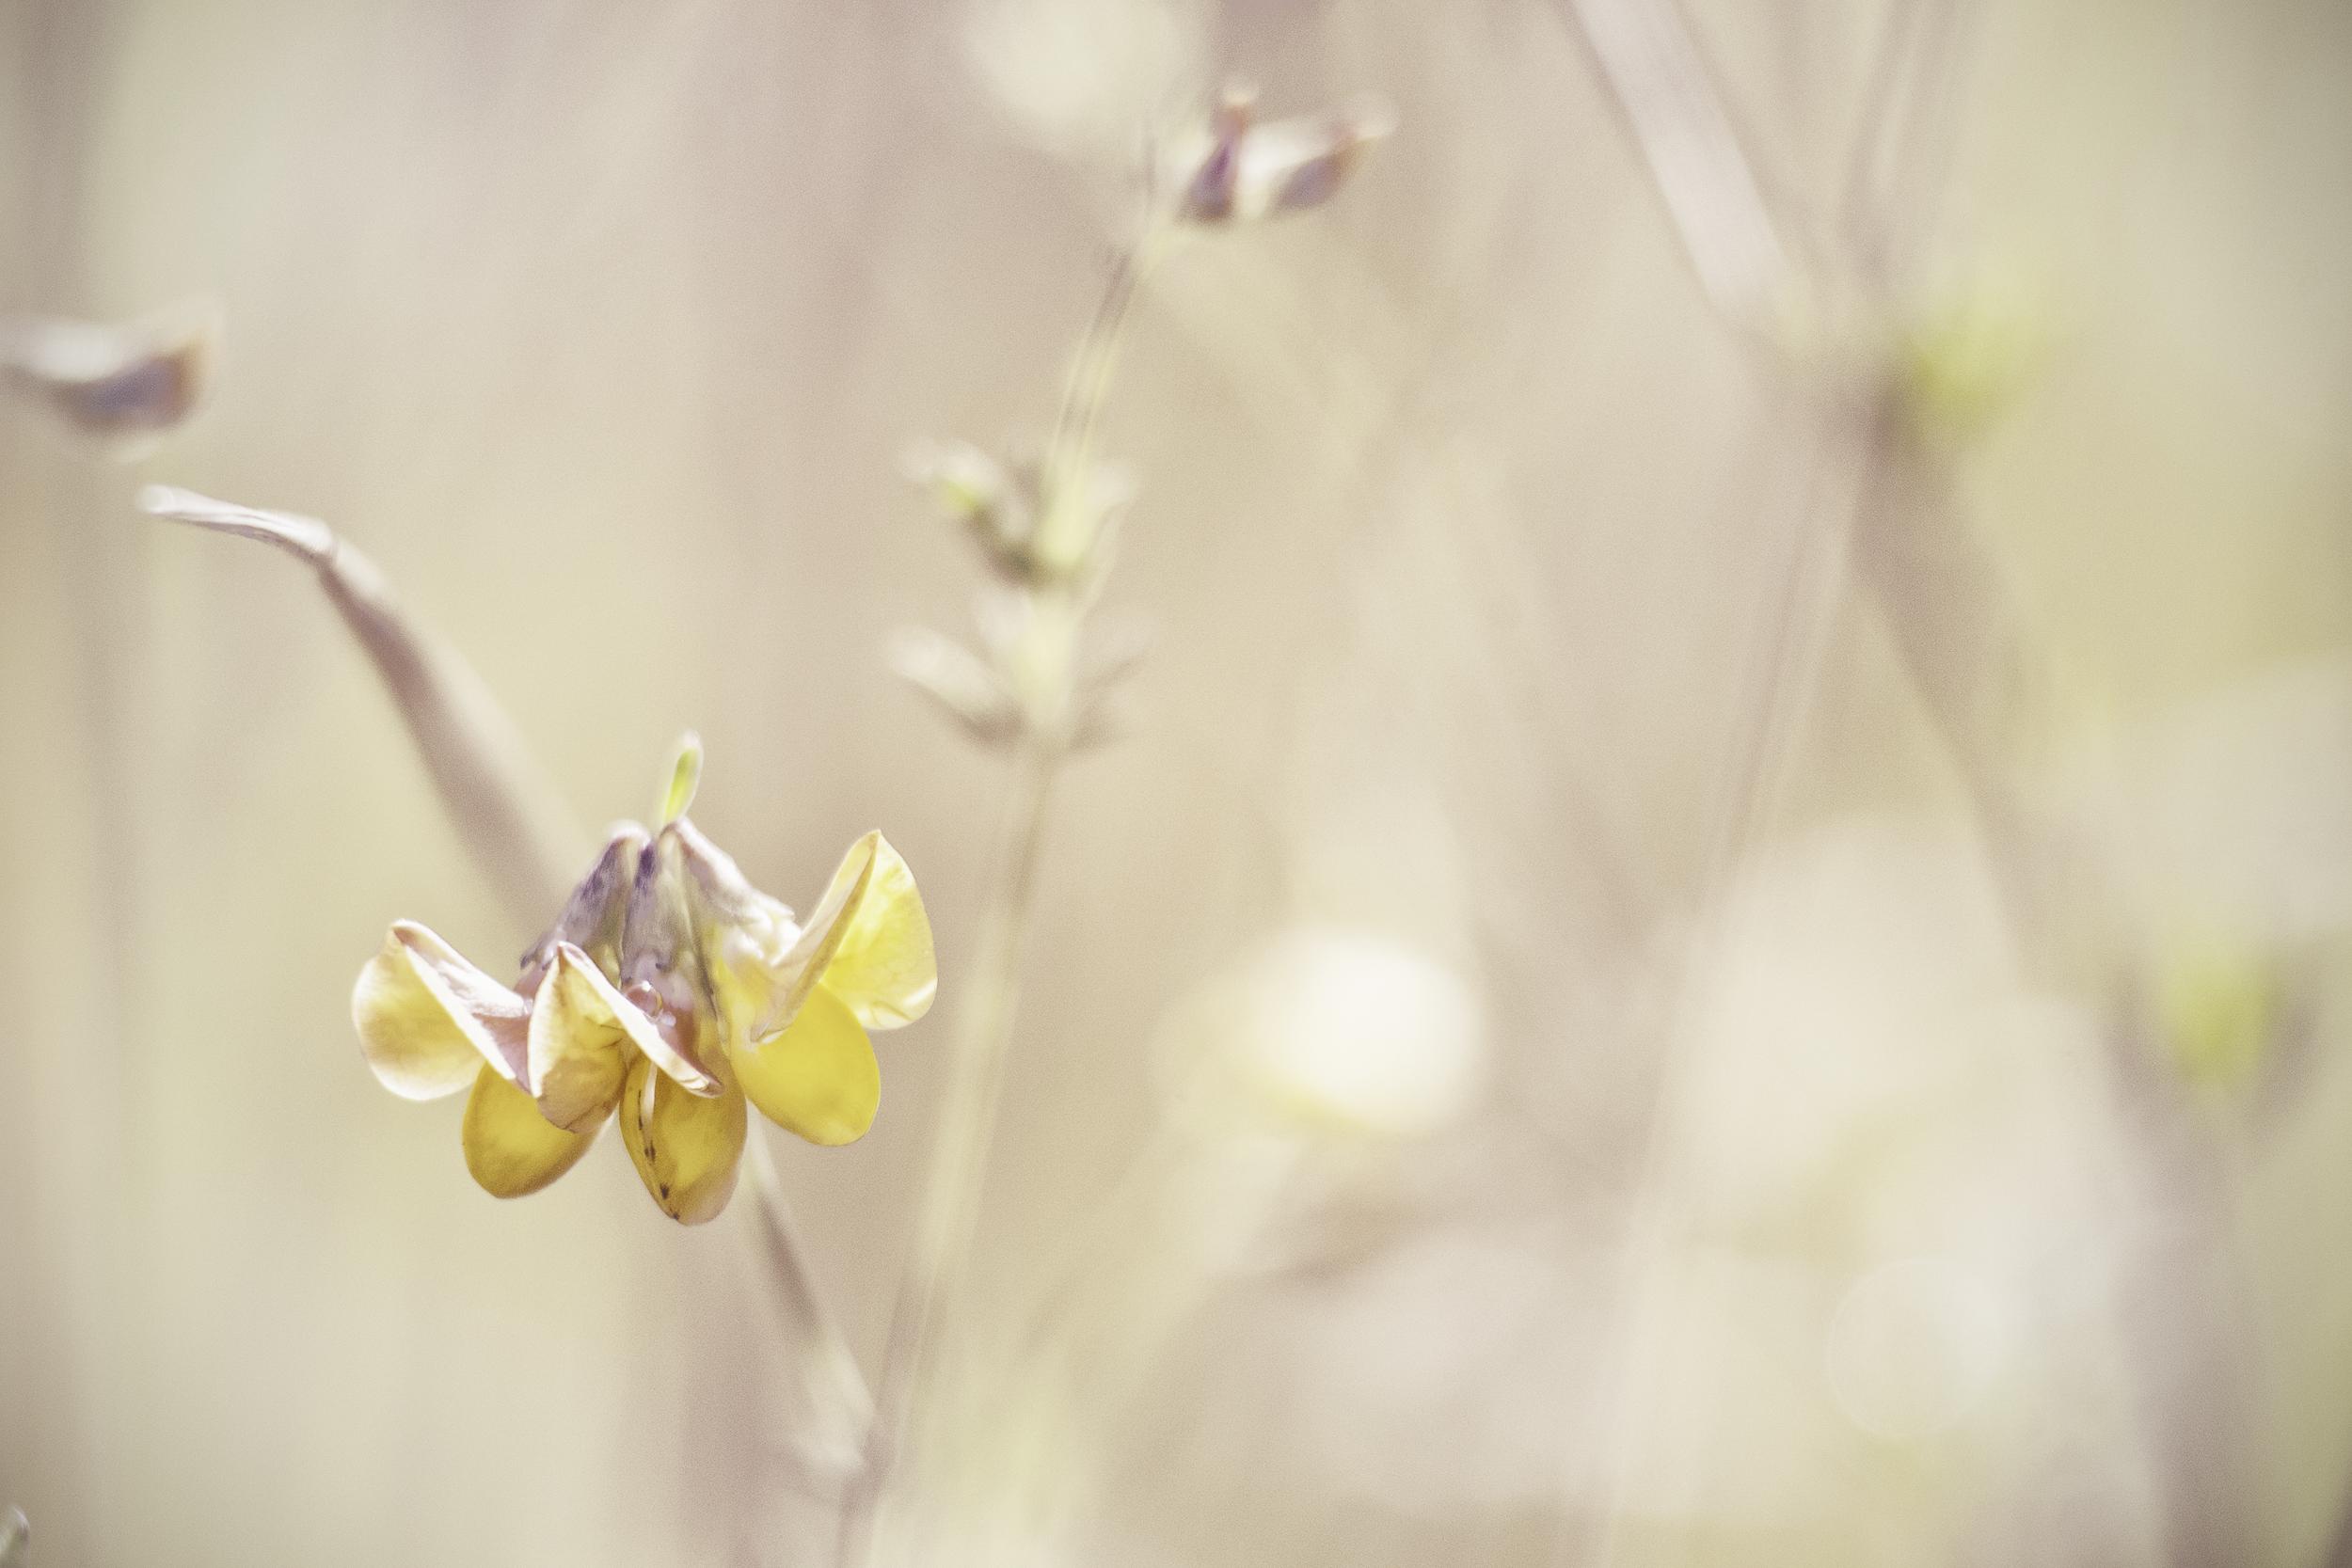
nature, branch, blossom, plant, photography, sunlight, leaf, flower, petal, spring, green, macro, nikon, yellow, closeup, pink, flora, wildflower, flowers, close up, pastel, fleurs, fleur, jaune, couleur, champs, nikkor, d750, depthoffield, coeuruyann, 5502000mmf4056, tendre, macro photography, flowering plant, plant stem, land plant